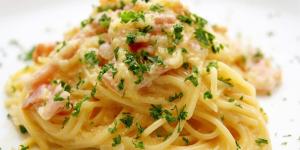
espagueti carbonara con queso philadelphia